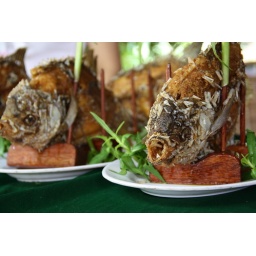
The fish meat will be wrapped in wet rice paper with veggies and rice vermicelli: yummy spring rolls